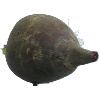
Label: Beetroot 1